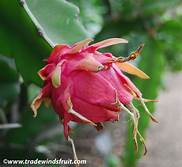
Label: Dragonfruit